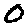
Label: 0